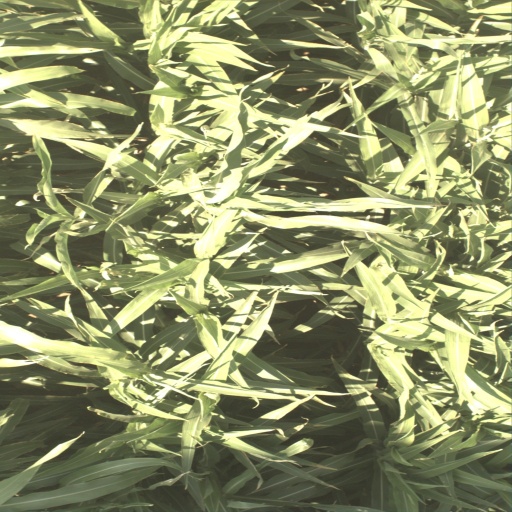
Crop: sorghum